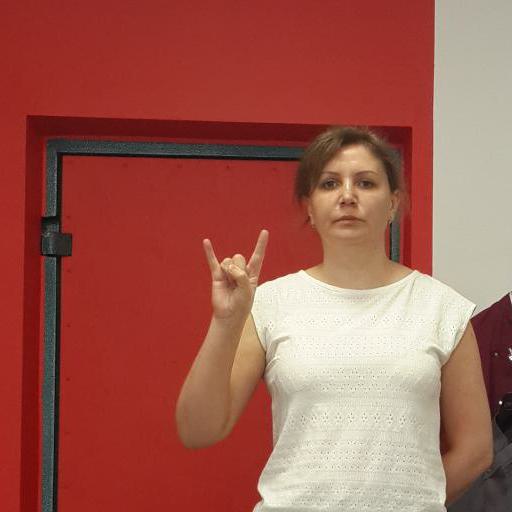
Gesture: rock